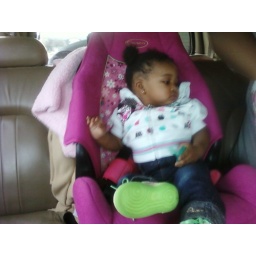
sitting in big girl car seat